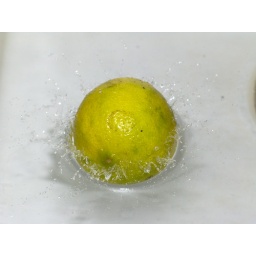
Lime fruit in kitchen sink. Used an SB-800 Flash, 1/60 shutter.